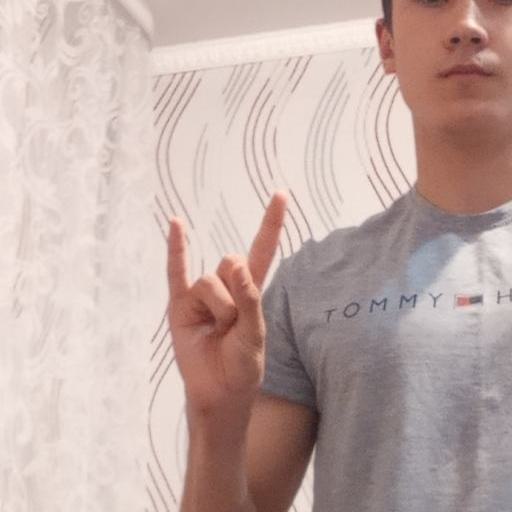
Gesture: rock